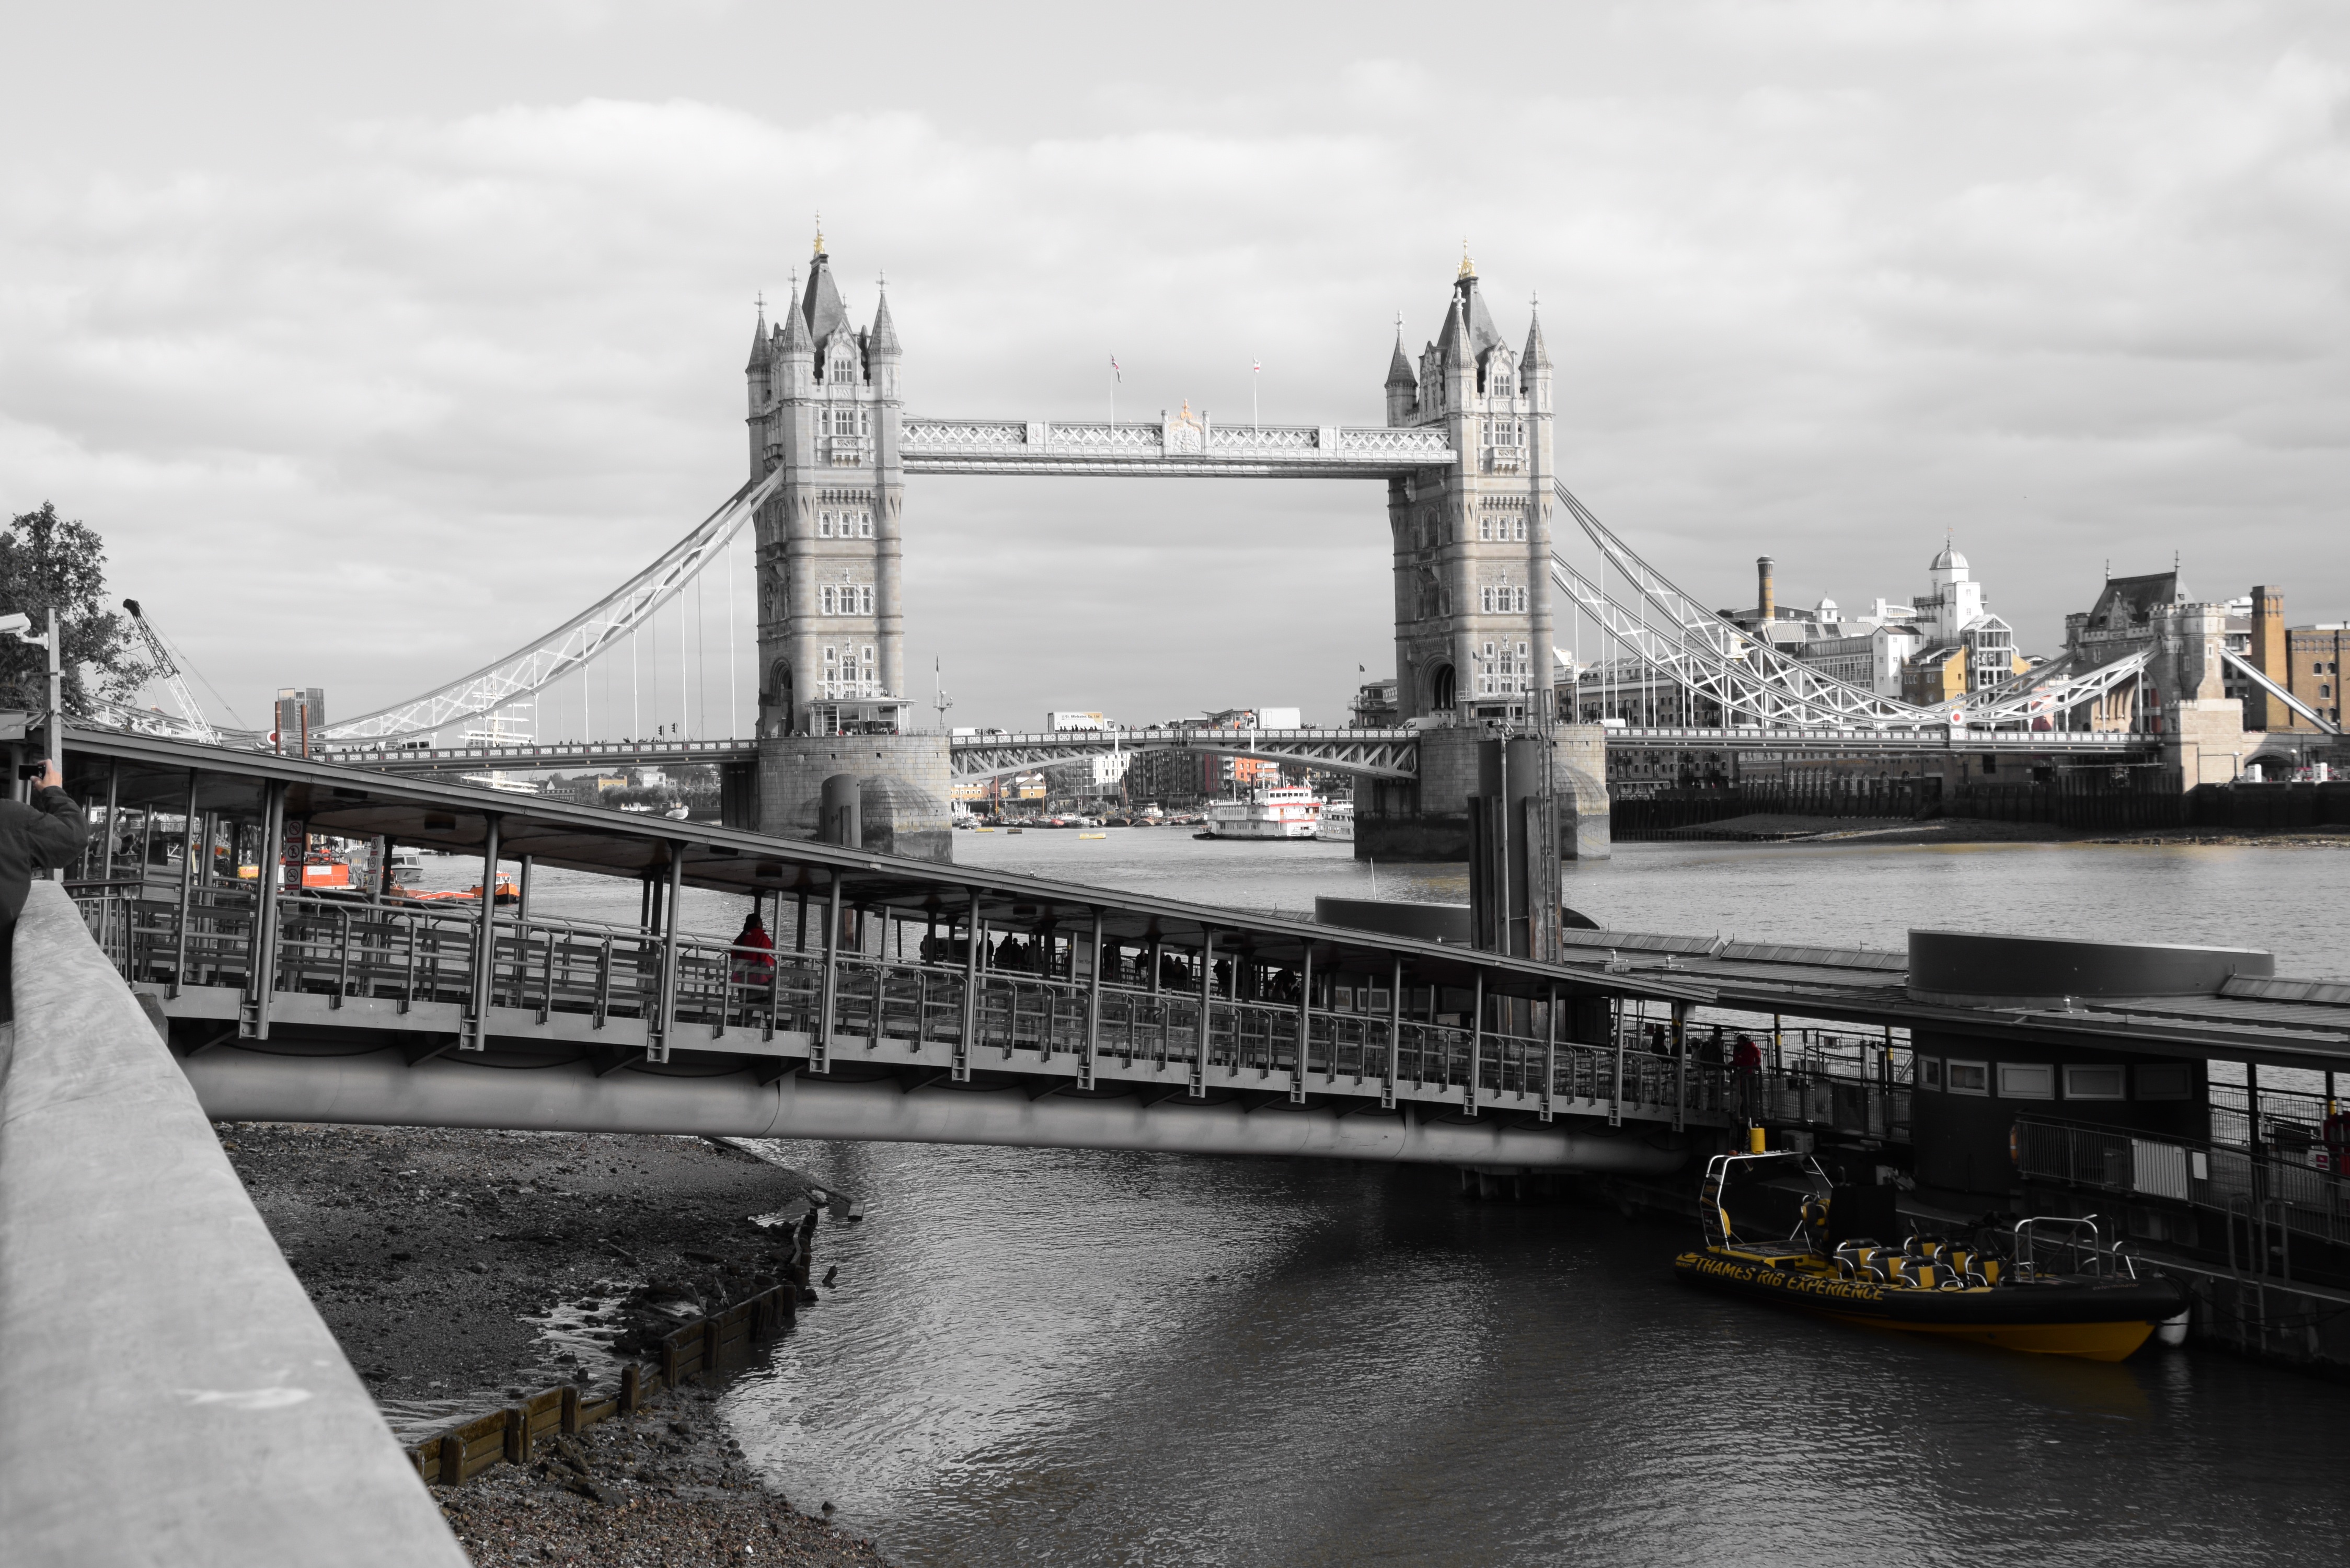
bridge, river, cityscape, transport, vehicle, harbor, tower bridge, waterway, england, ferry, london, nonbuilding structure